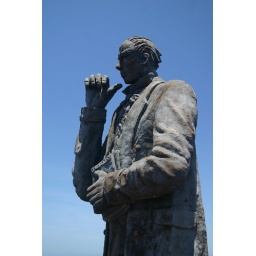
A statue of Darwin atop a hill near his first landing site in Galapagos, viewed from the water